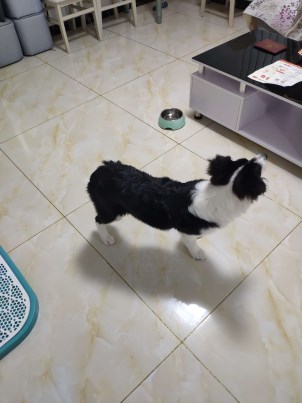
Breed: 2594-n000109-Border_collie